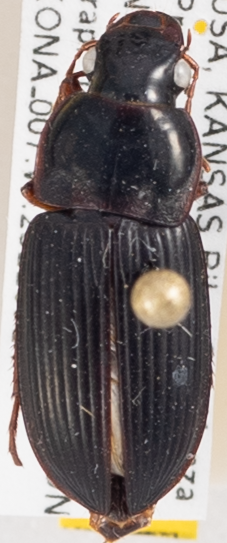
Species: Harpalus pensylvanicus
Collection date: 2022-09-14
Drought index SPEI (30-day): -0.408
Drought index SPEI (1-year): -0.54
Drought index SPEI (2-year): -0.39